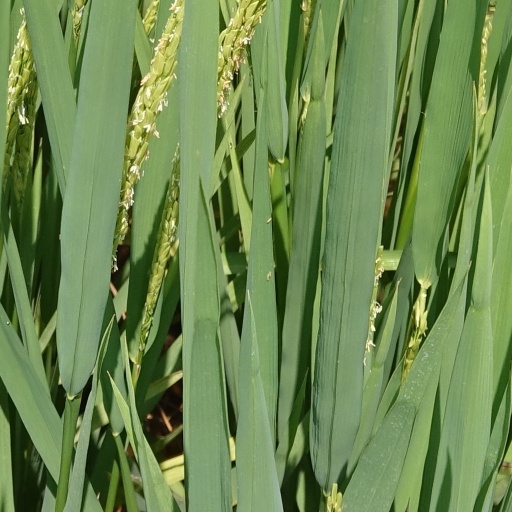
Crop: rice